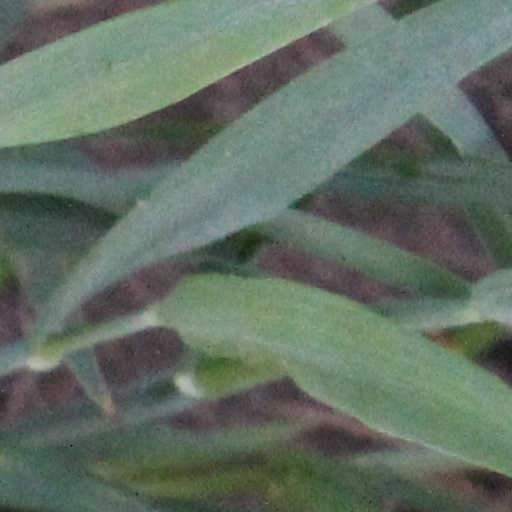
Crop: wheat